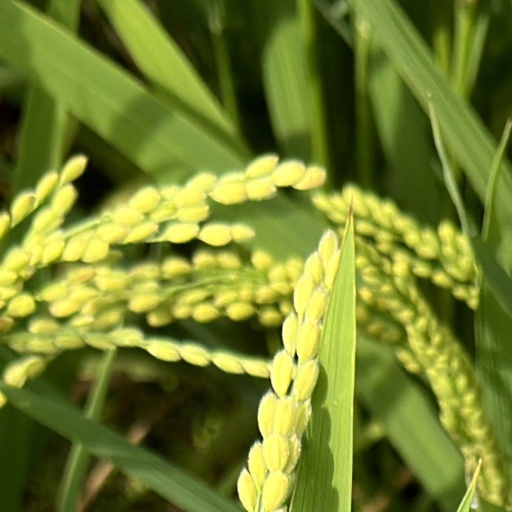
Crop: rice